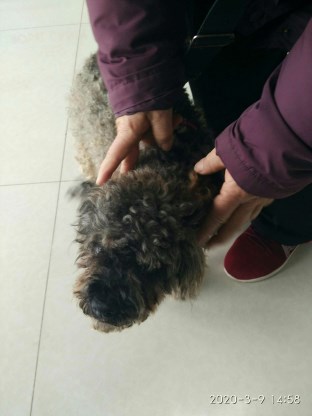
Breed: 7449-n000128-teddy